Sywell Aerodrome

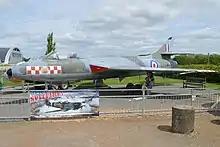
The museum's Hawker Hunter

The original 1930s Clubhouse was developed over the years, becoming a 'motel' in the 1960s. By the late 1990s the building was restored to its Art Deco glory and a further accommodation block added in a similar architectural style. The 3 star hotel now boasts 50 en suite rooms, a bar and restaurant and several function rooms. The Clubhouse, The Cockpit and The Briefing Room are small meeting rooms often used by local clubs and societies. The Cirrus Room is larger and caters for small events and weddings. Hangar One is a large function space with its own bar and dancefloor which caters for larger corporate events, fairs and weddings.